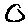
Label: 0